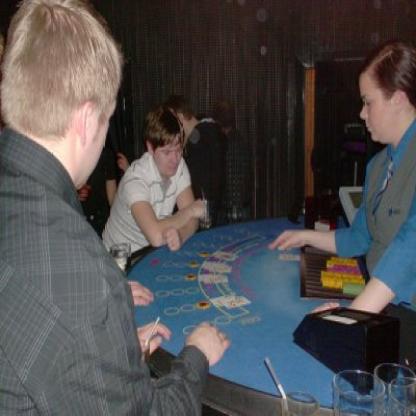
Scene: Indoor